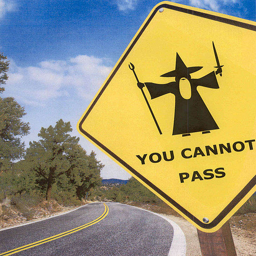
The road sign has an outline of a wizard on it.
A street has a sign with a wizard on it with a sign saying you cannot pass.
A picture of a yellow road sign by a road with a wizard and below it says "You Cannot Pass".
A Lord of the Rings comic sign that you cannot pass.
a weird little yellow you cannot pass sign